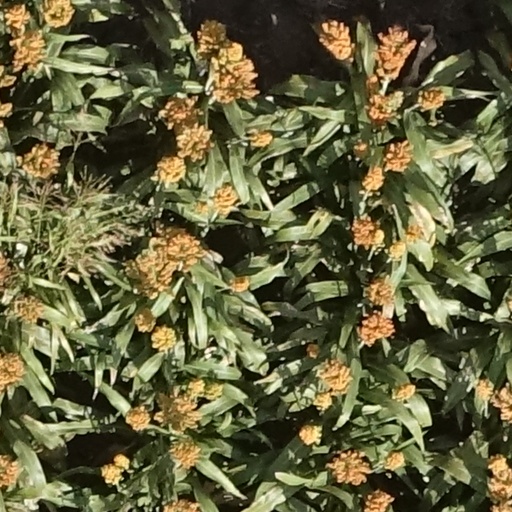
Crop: sorghum